The Diary of Anne Frank (opera)

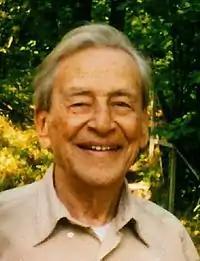
Grigory Frid at the "House of Composers" in Ruza, 2004

The Diary of Anne Frank («Дневник Анны Франк» Dnevnik Anny Frank) is a monodrama in 21 scenes for soprano and chamber orchestra, composed in 1968 and first performed in 1972. The music and libretto are by Grigory Frid, after the eponymous 1942–1944 diary.